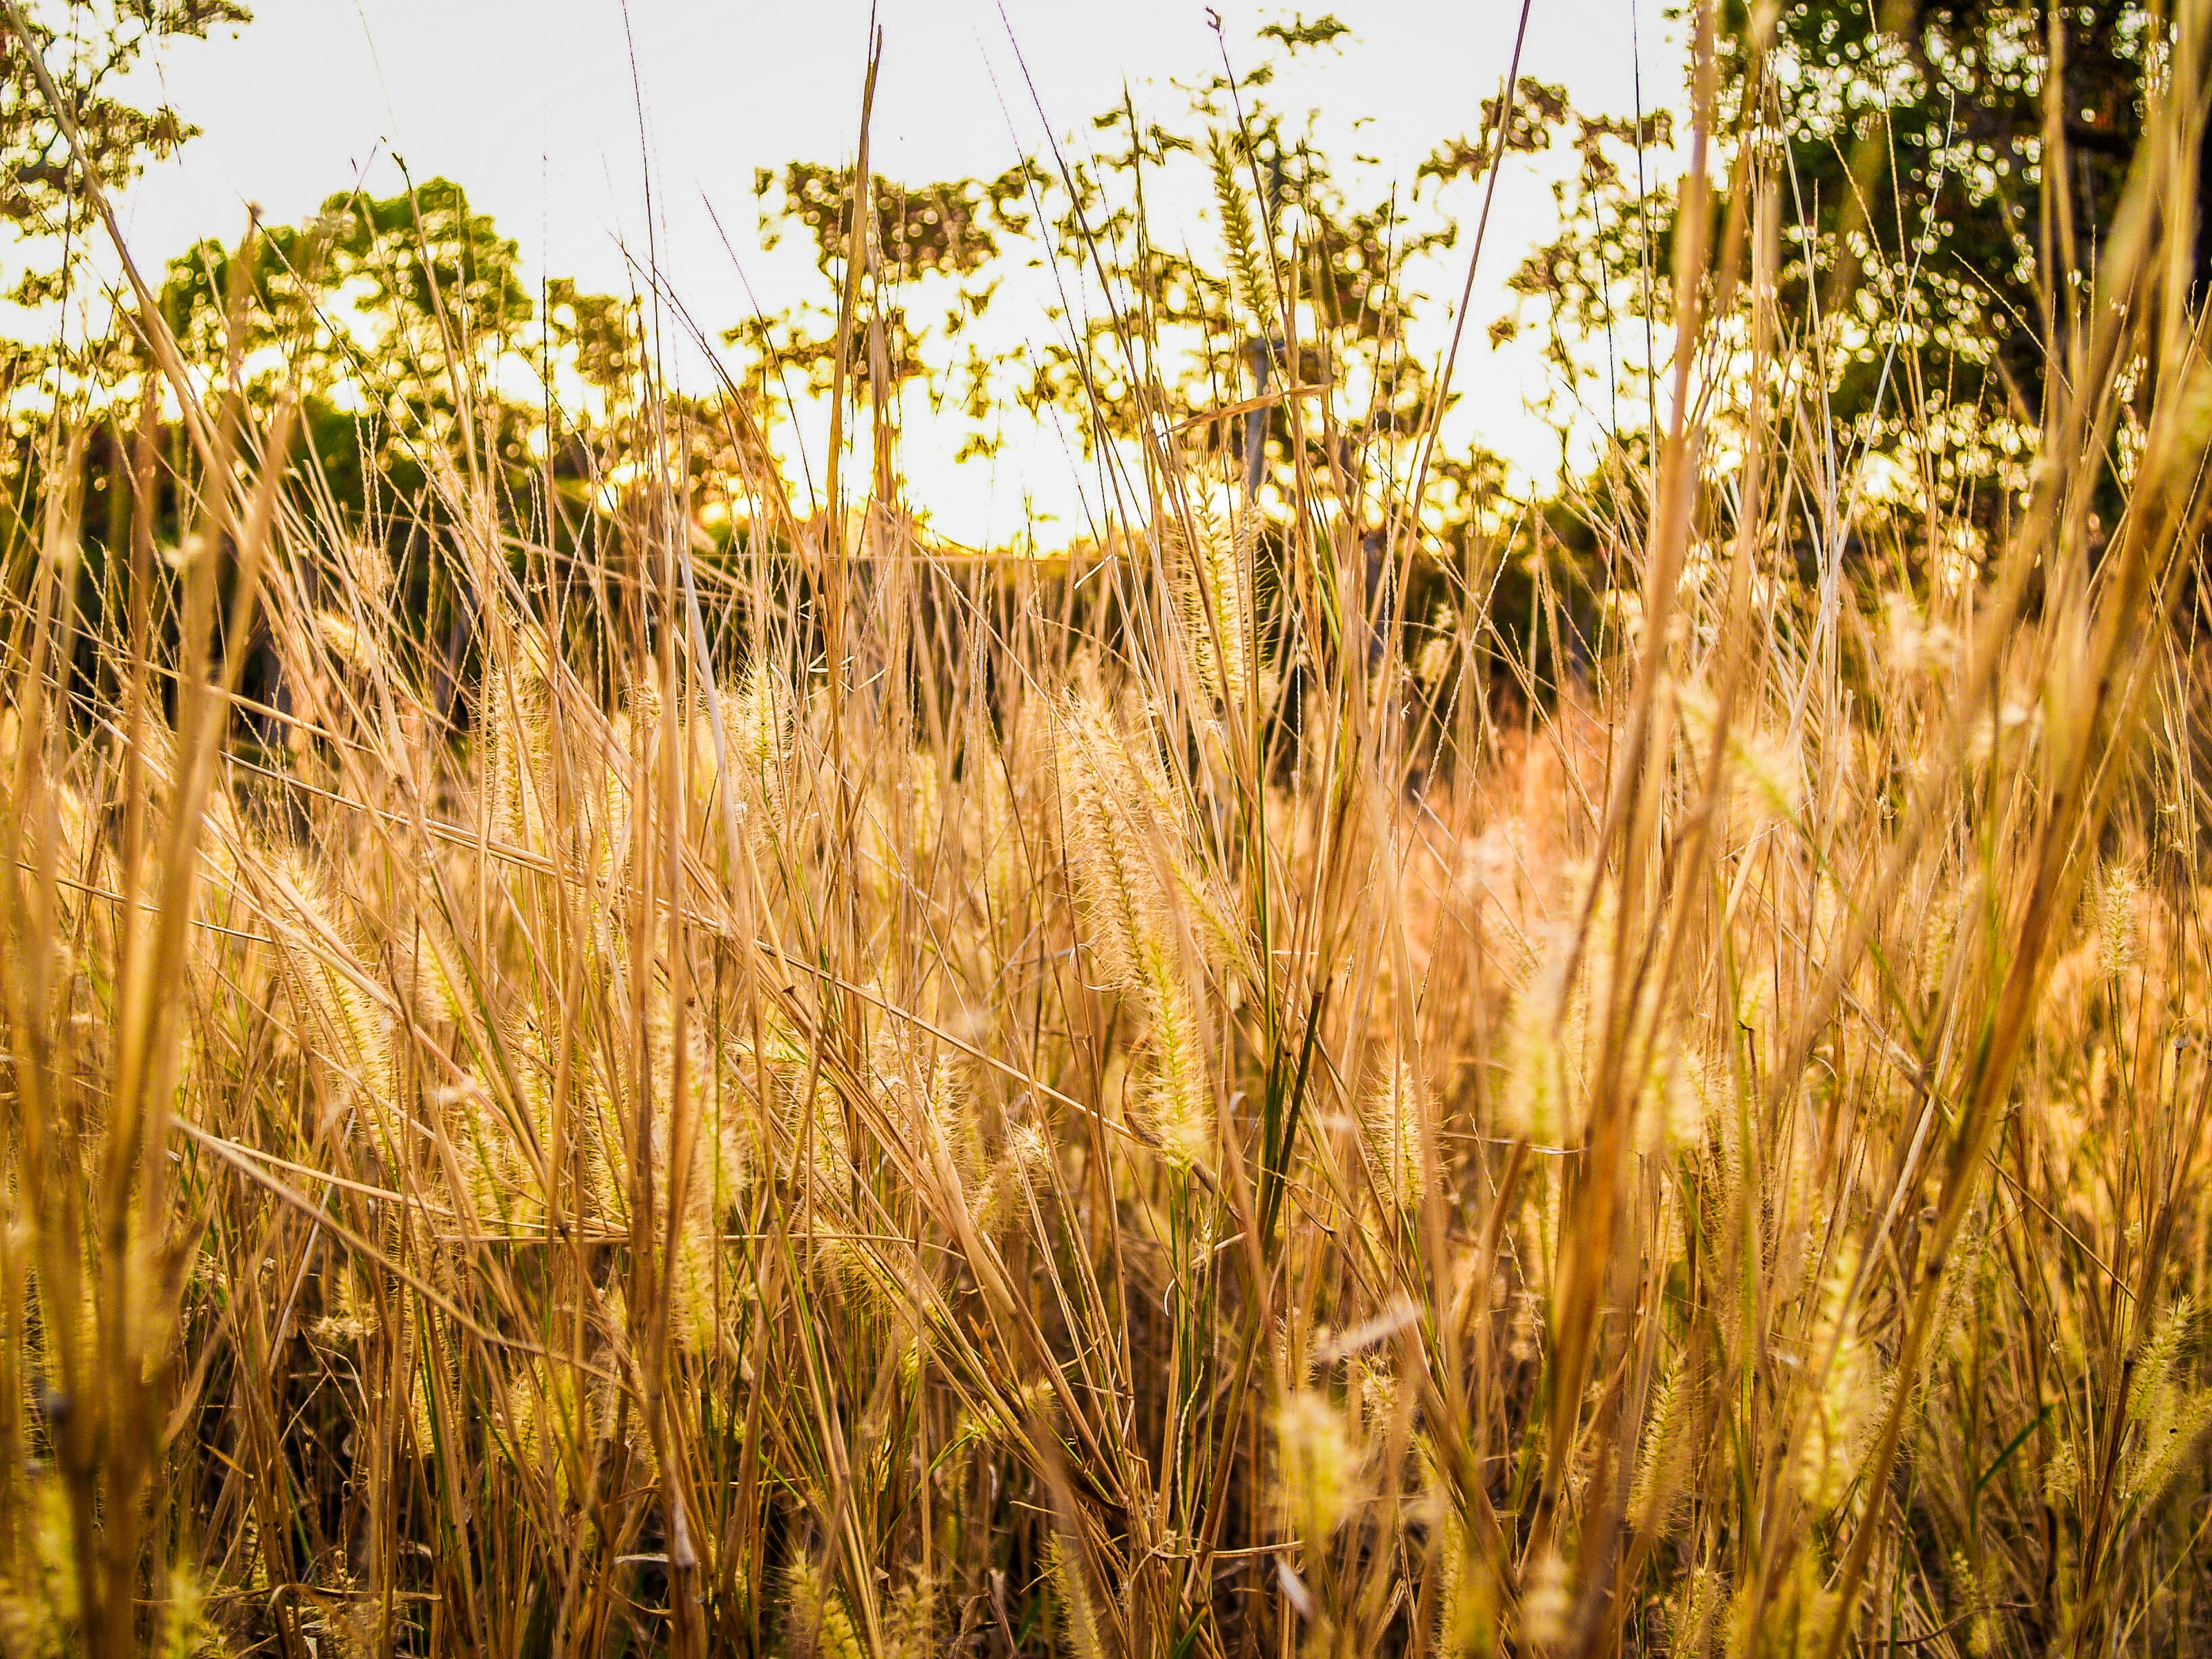
abstract, background, beautiful, beauty, bloom, blurred, botany, bright, closeup, color, detail, environment, evening, field, flora, flower, forest, fresh, garden, grass, grassland, green, grow, lawn, leaf, light, many, meadow, morning, nature, outdoor, pattern, petal, plant, pretty, relax, season, seasonal, small, soft, spring, stem, summer, wild, yard, yellow, vegetation, natural landscape, sunlight, phragmites, grain, food grain, grass family, wheat, crop, poales, sky, barley, plant stem, rye, prairie, hordeum, flowering plant, cereal, agriculture, emmer